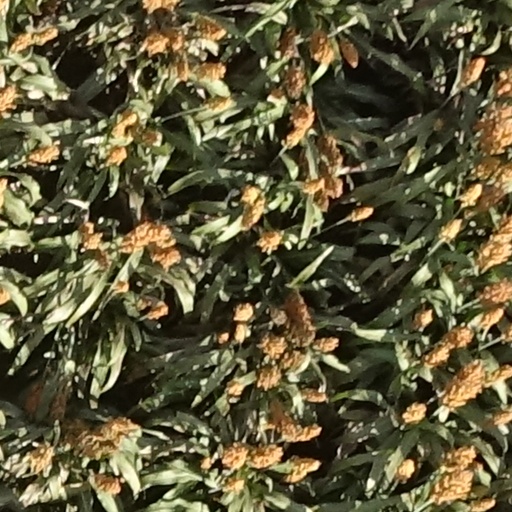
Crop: sorghum